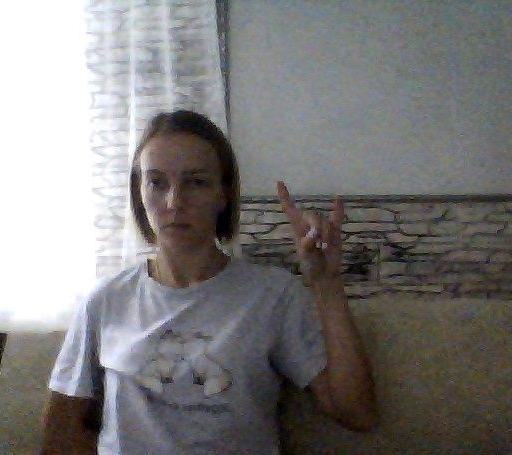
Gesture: rock